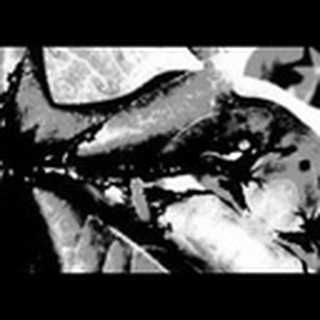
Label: cotton_bacterial_blight